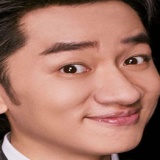
diễn viên Vương Tổ Lam